Adelina (opera)

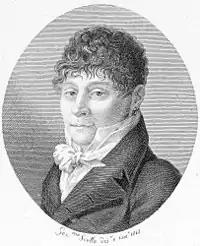
Pietro Generali

Adelina is an opera farsa (described as a ‘melodramma sentimentale’) in one act, by the Italian composer Pietro Generali with words by Gaetano Rossi. It was first performed at the Teatro San Moisè in Venice on either 15 or 16 September 1810. It premiered just before the first of Rossini's farse at the same theatre.